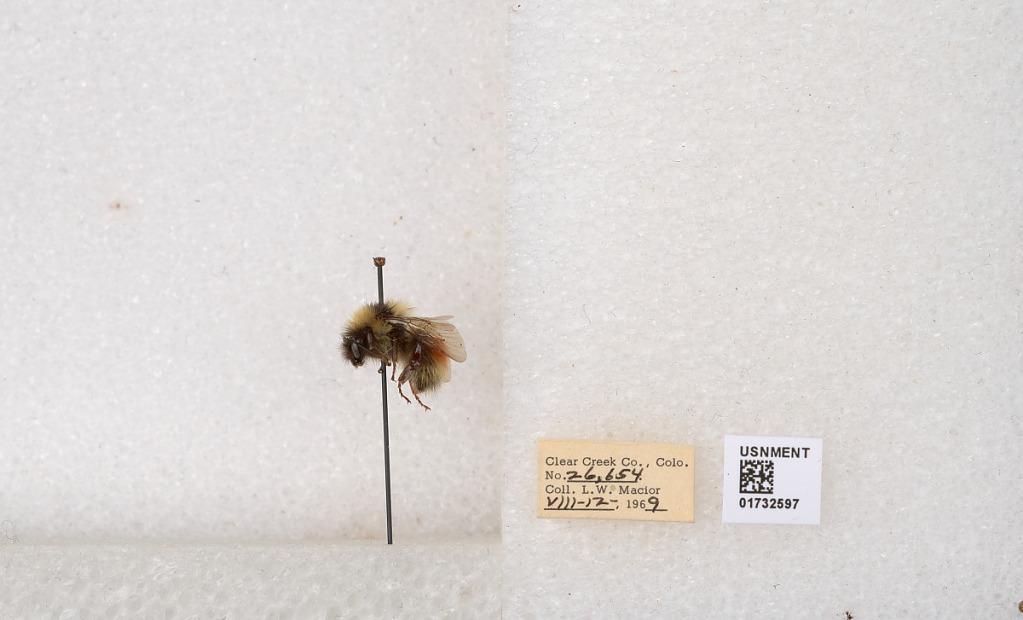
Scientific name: Bombus (Pyrobombus) sylvicola Kirby
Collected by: L. Macior
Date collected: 1969-8-12
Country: United States
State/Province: Colorado
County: Clear Creek
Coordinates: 39.7006, -105.694